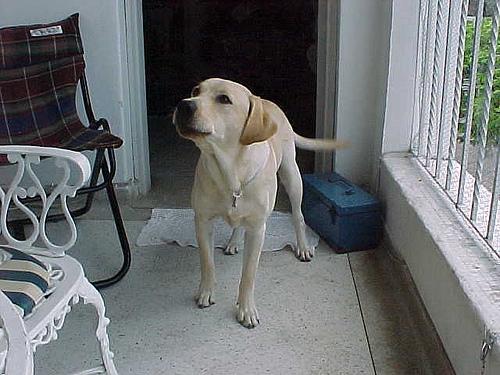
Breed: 3580-n000122-Labrador_retriever